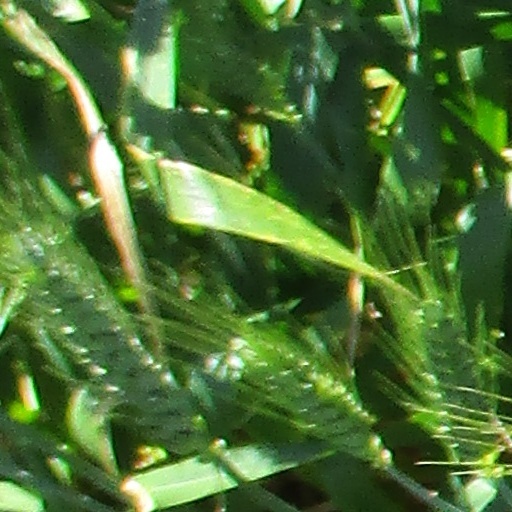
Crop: wheat